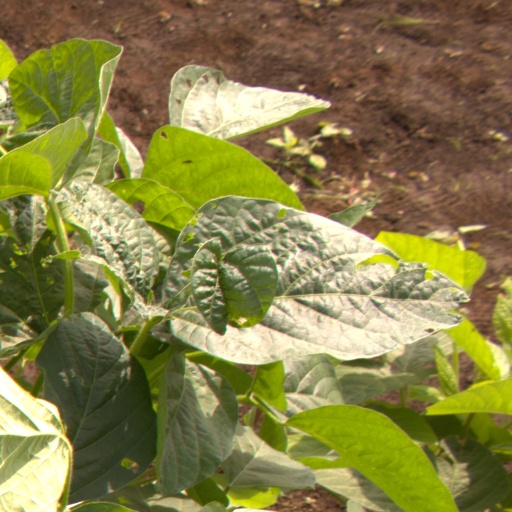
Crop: soybean